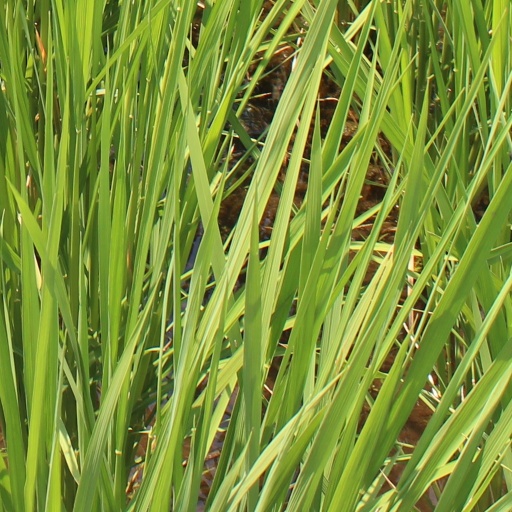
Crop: rice